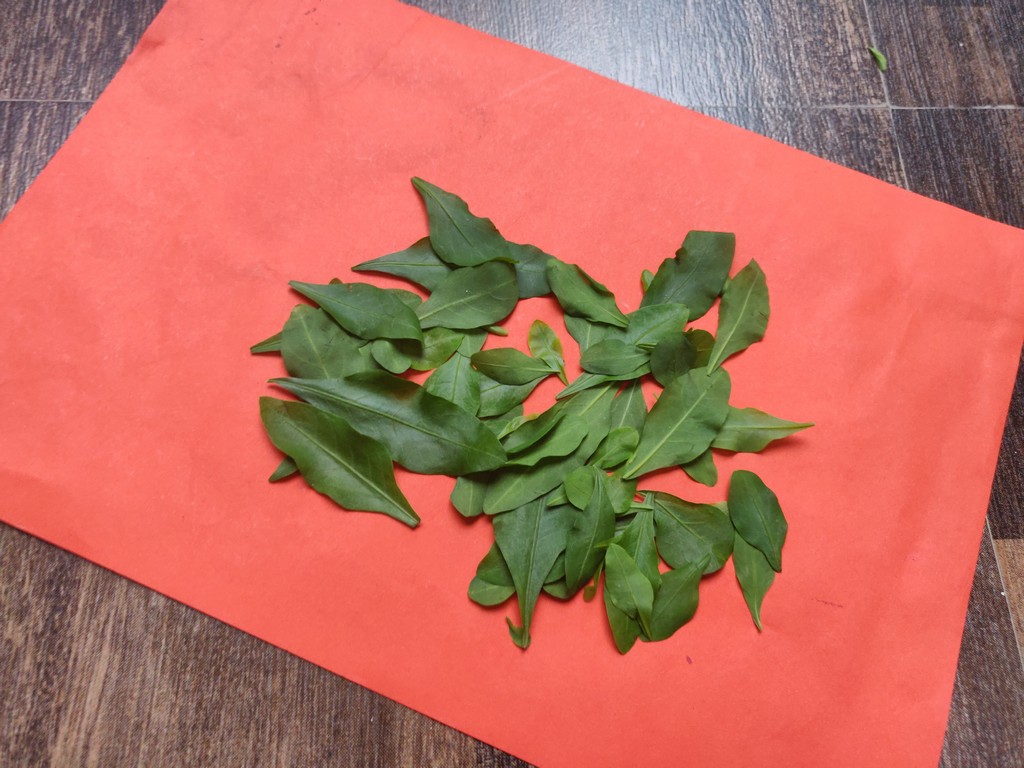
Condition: Healthy
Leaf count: multiple
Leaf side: unknown